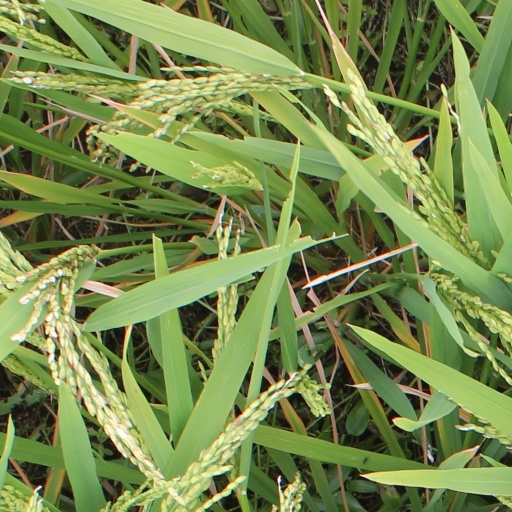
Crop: rice